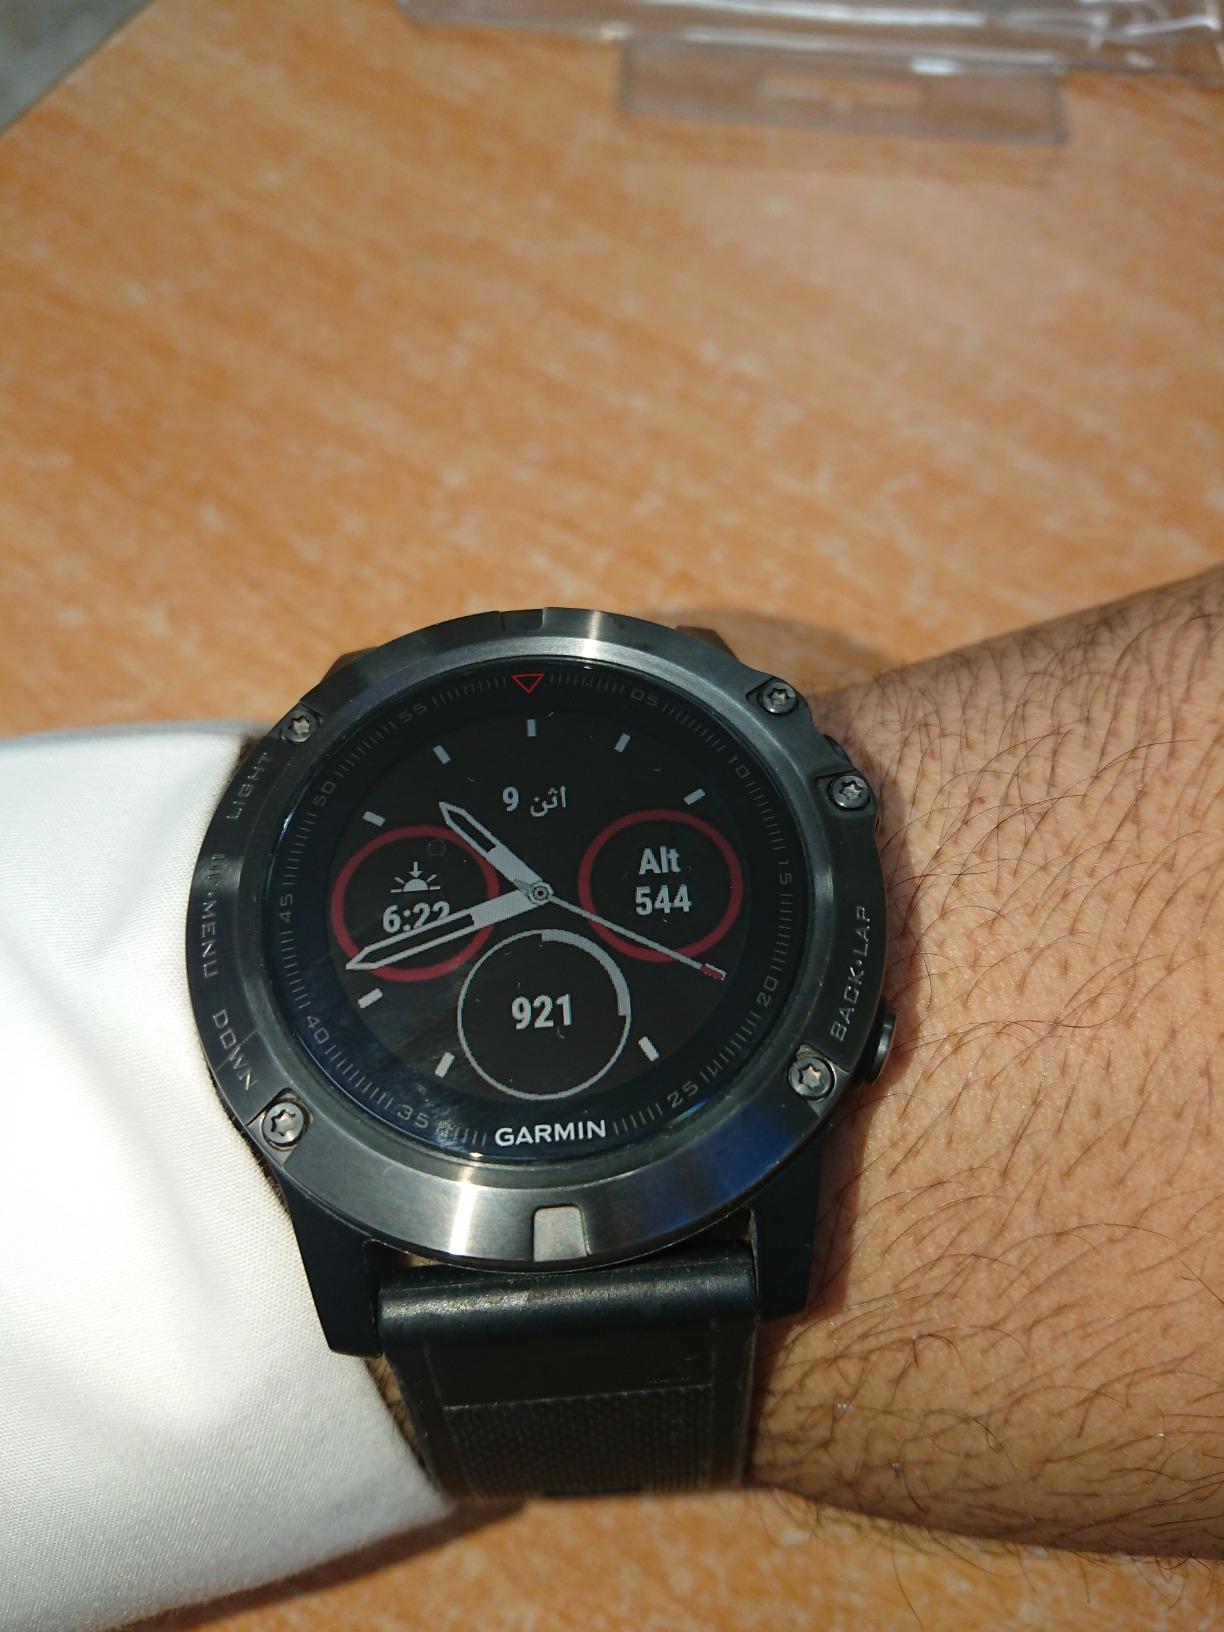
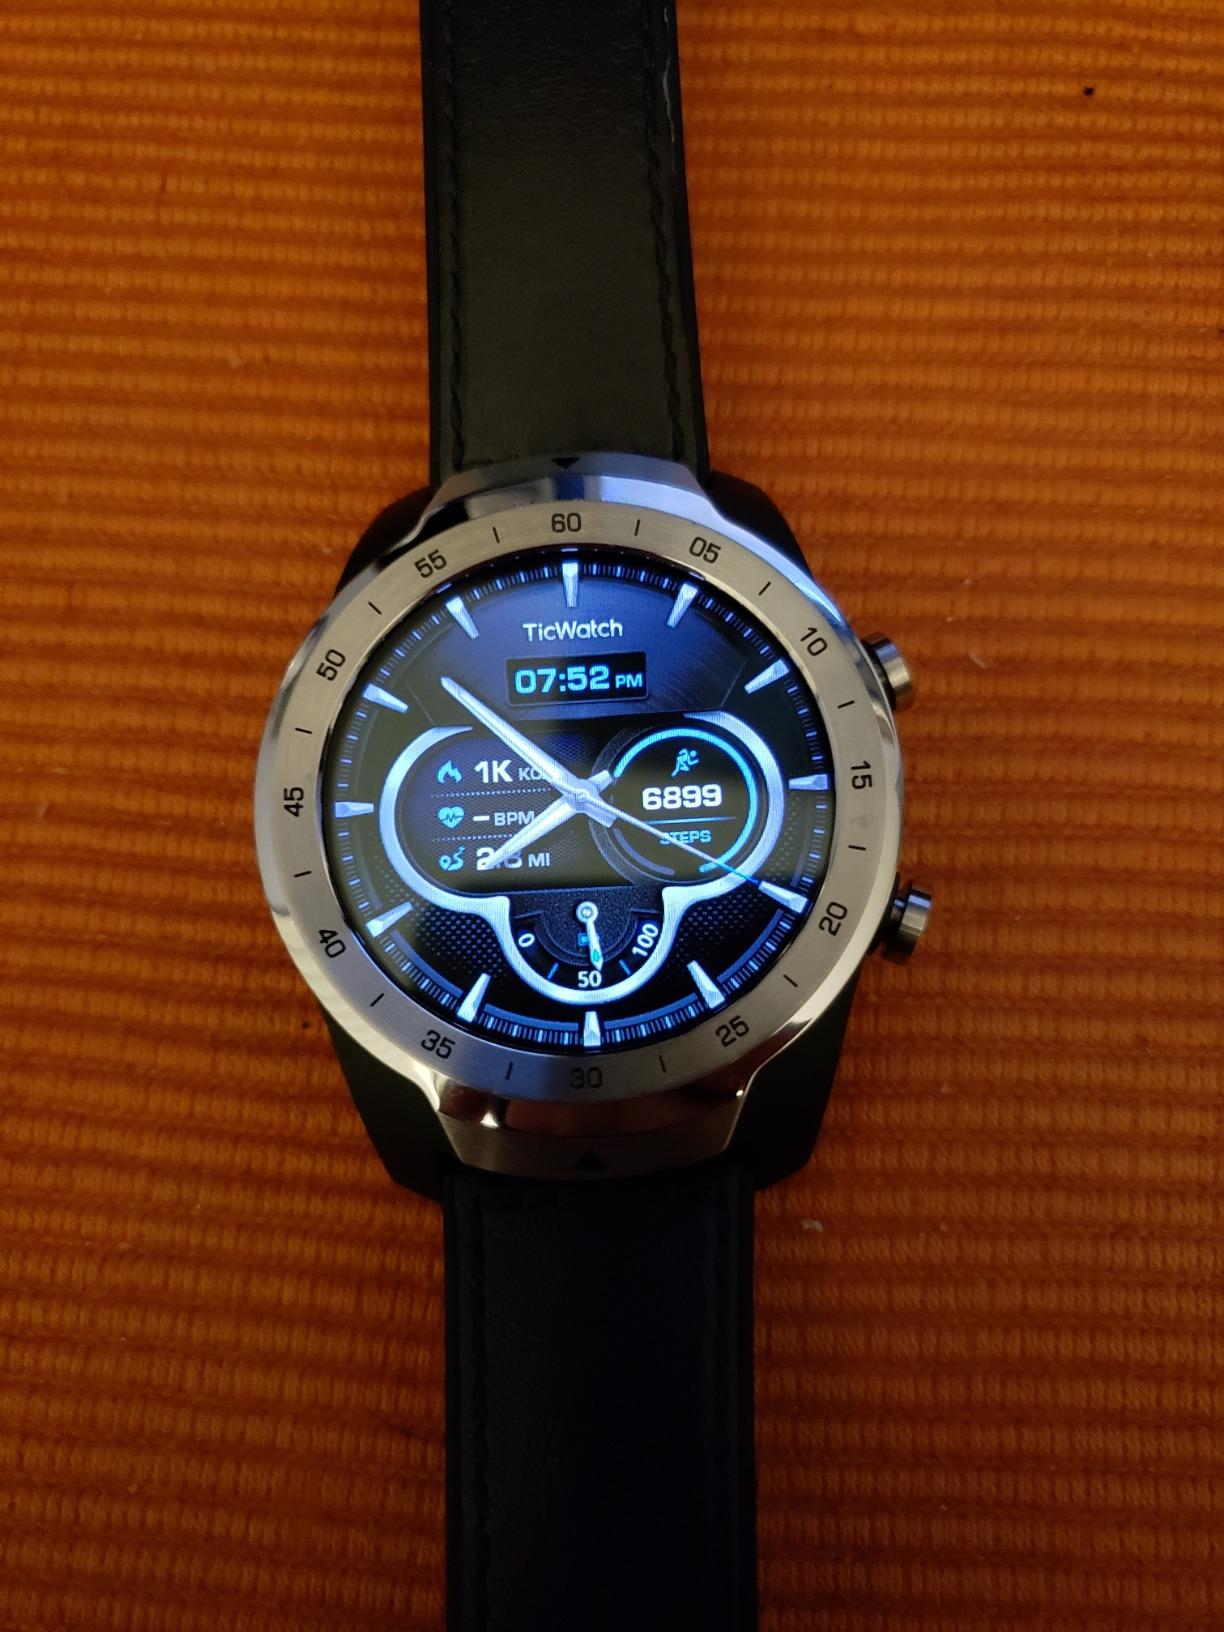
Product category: smartwatch
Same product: no